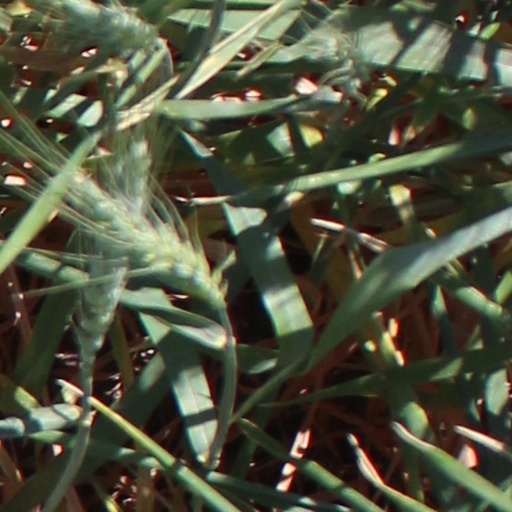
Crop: wheat